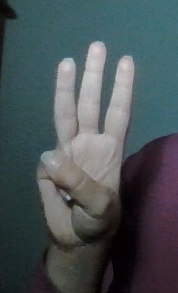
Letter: thaa